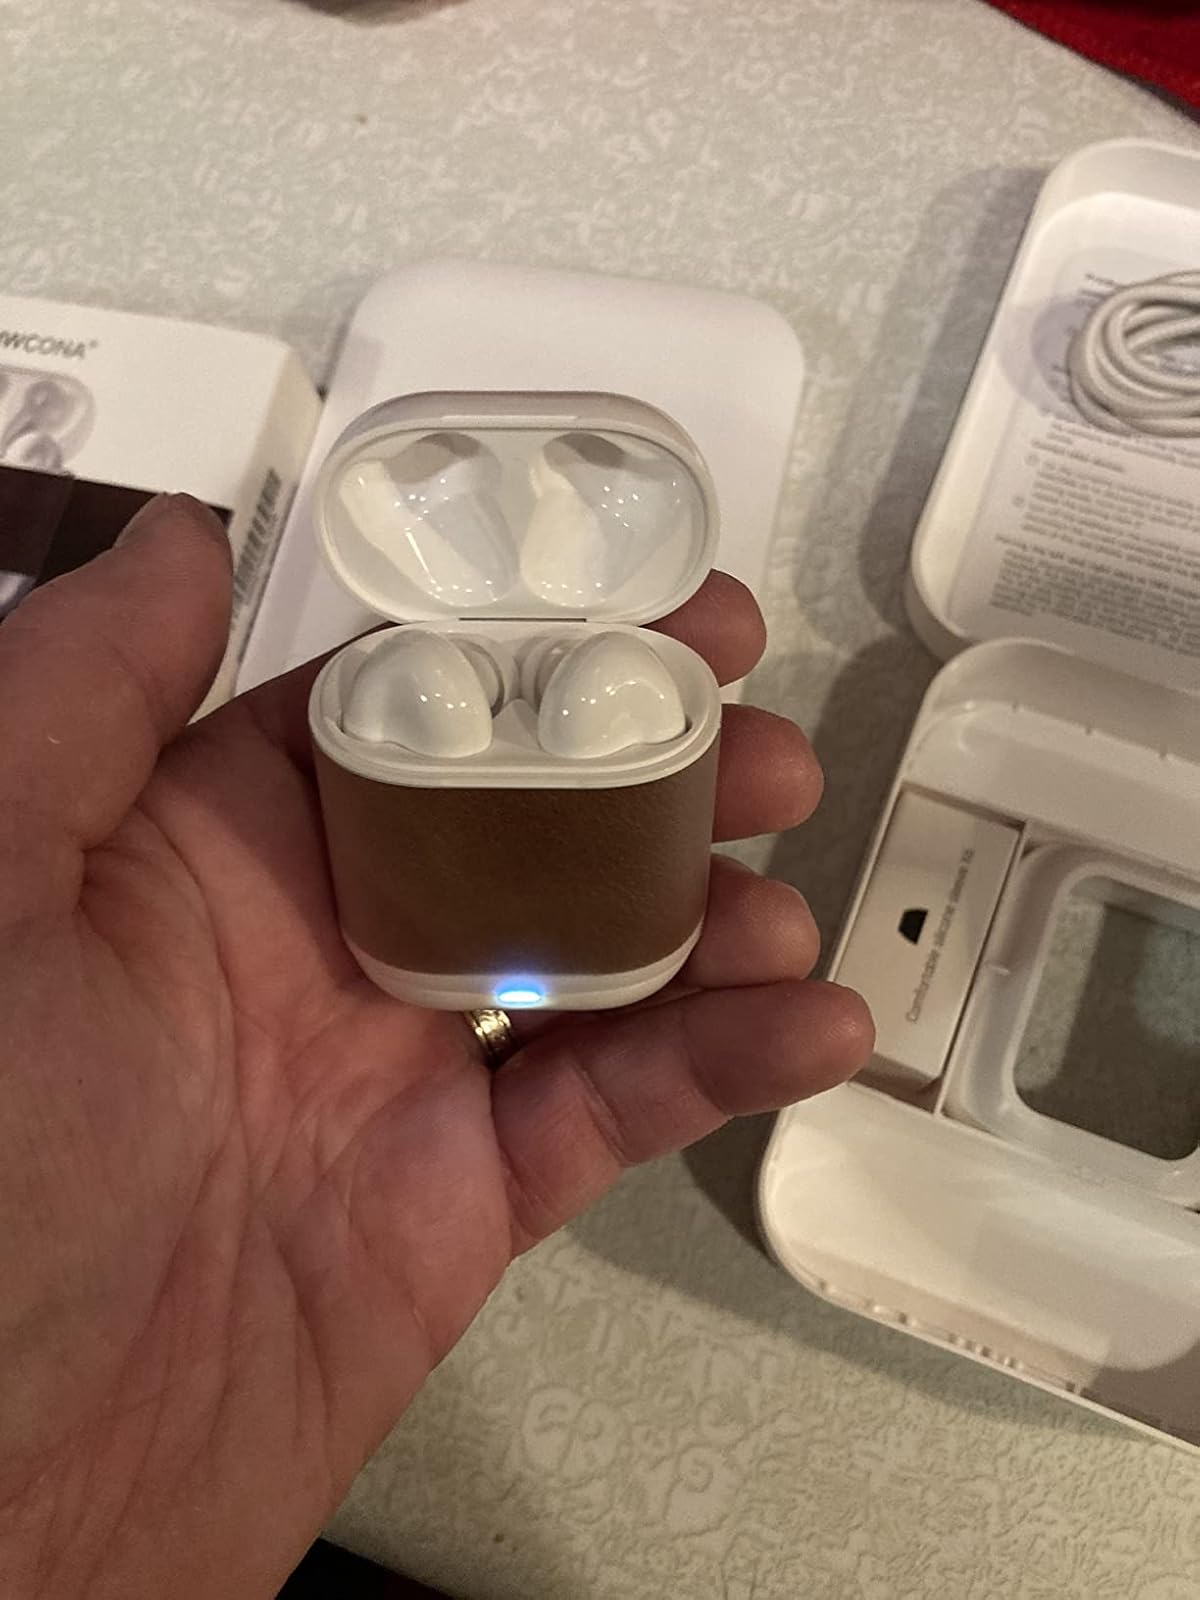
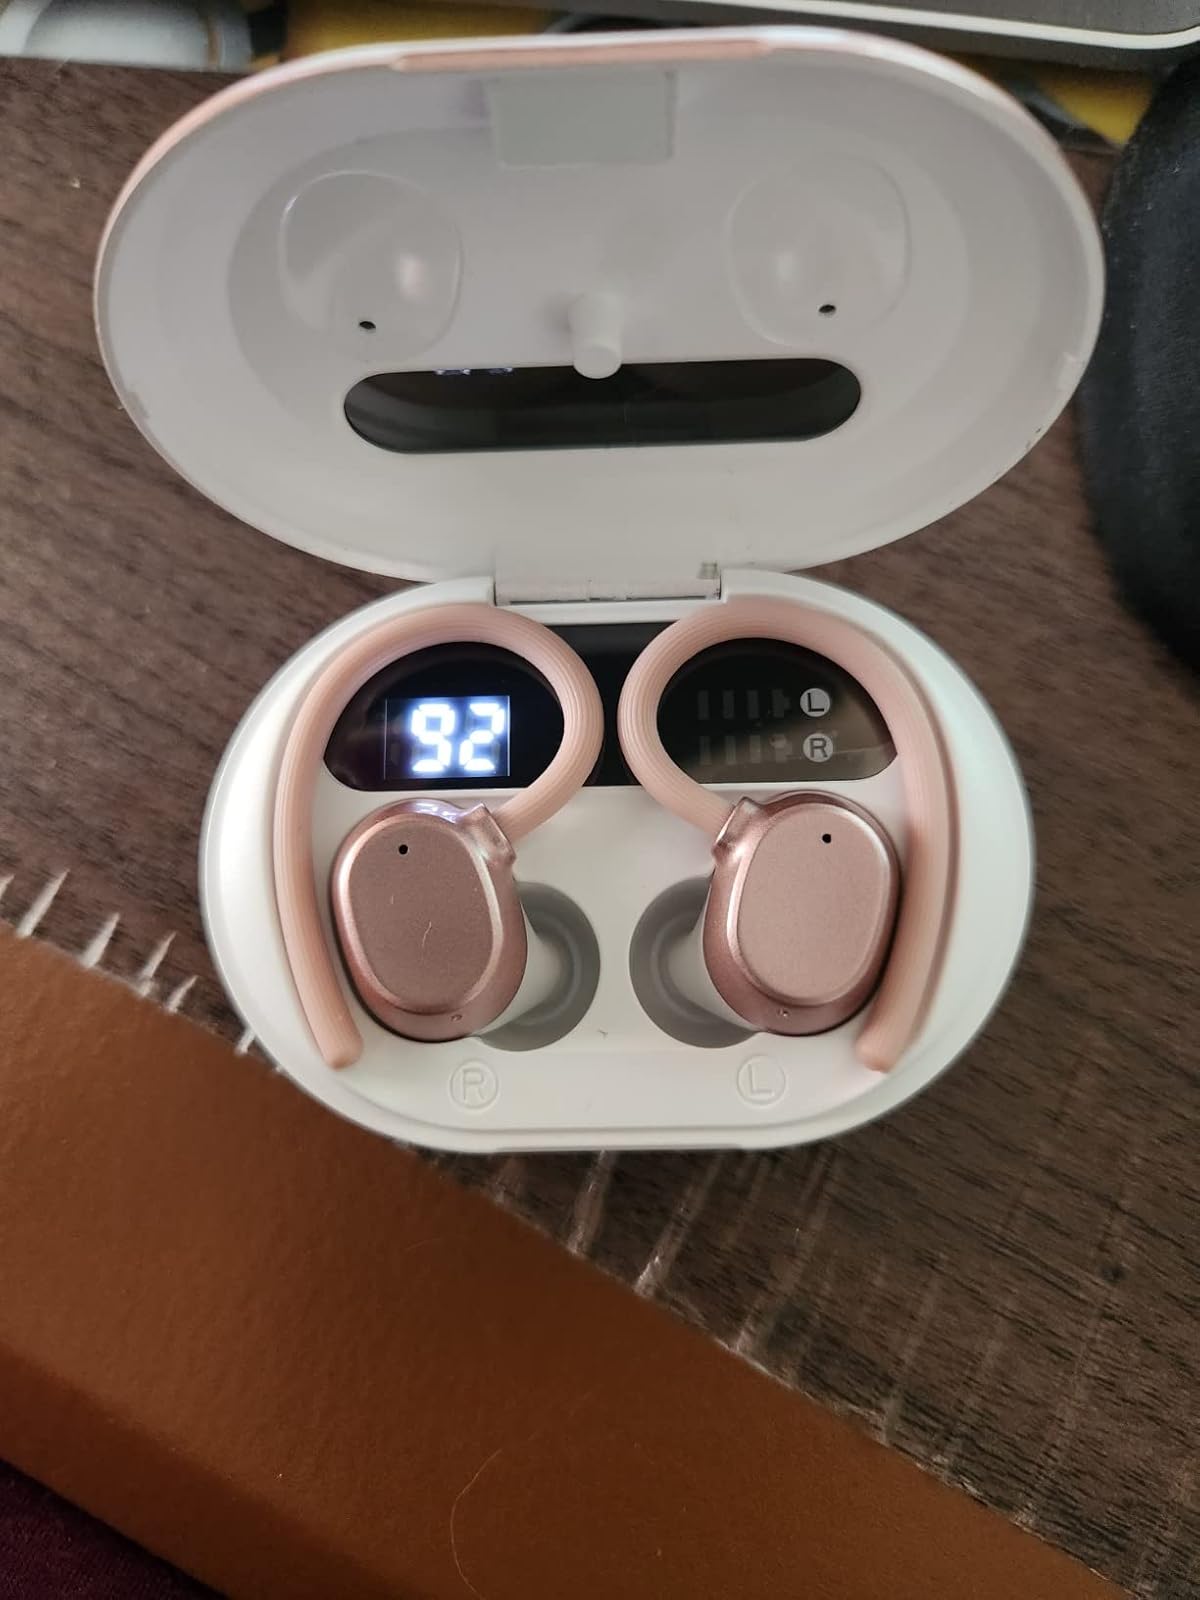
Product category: earbuds
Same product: no